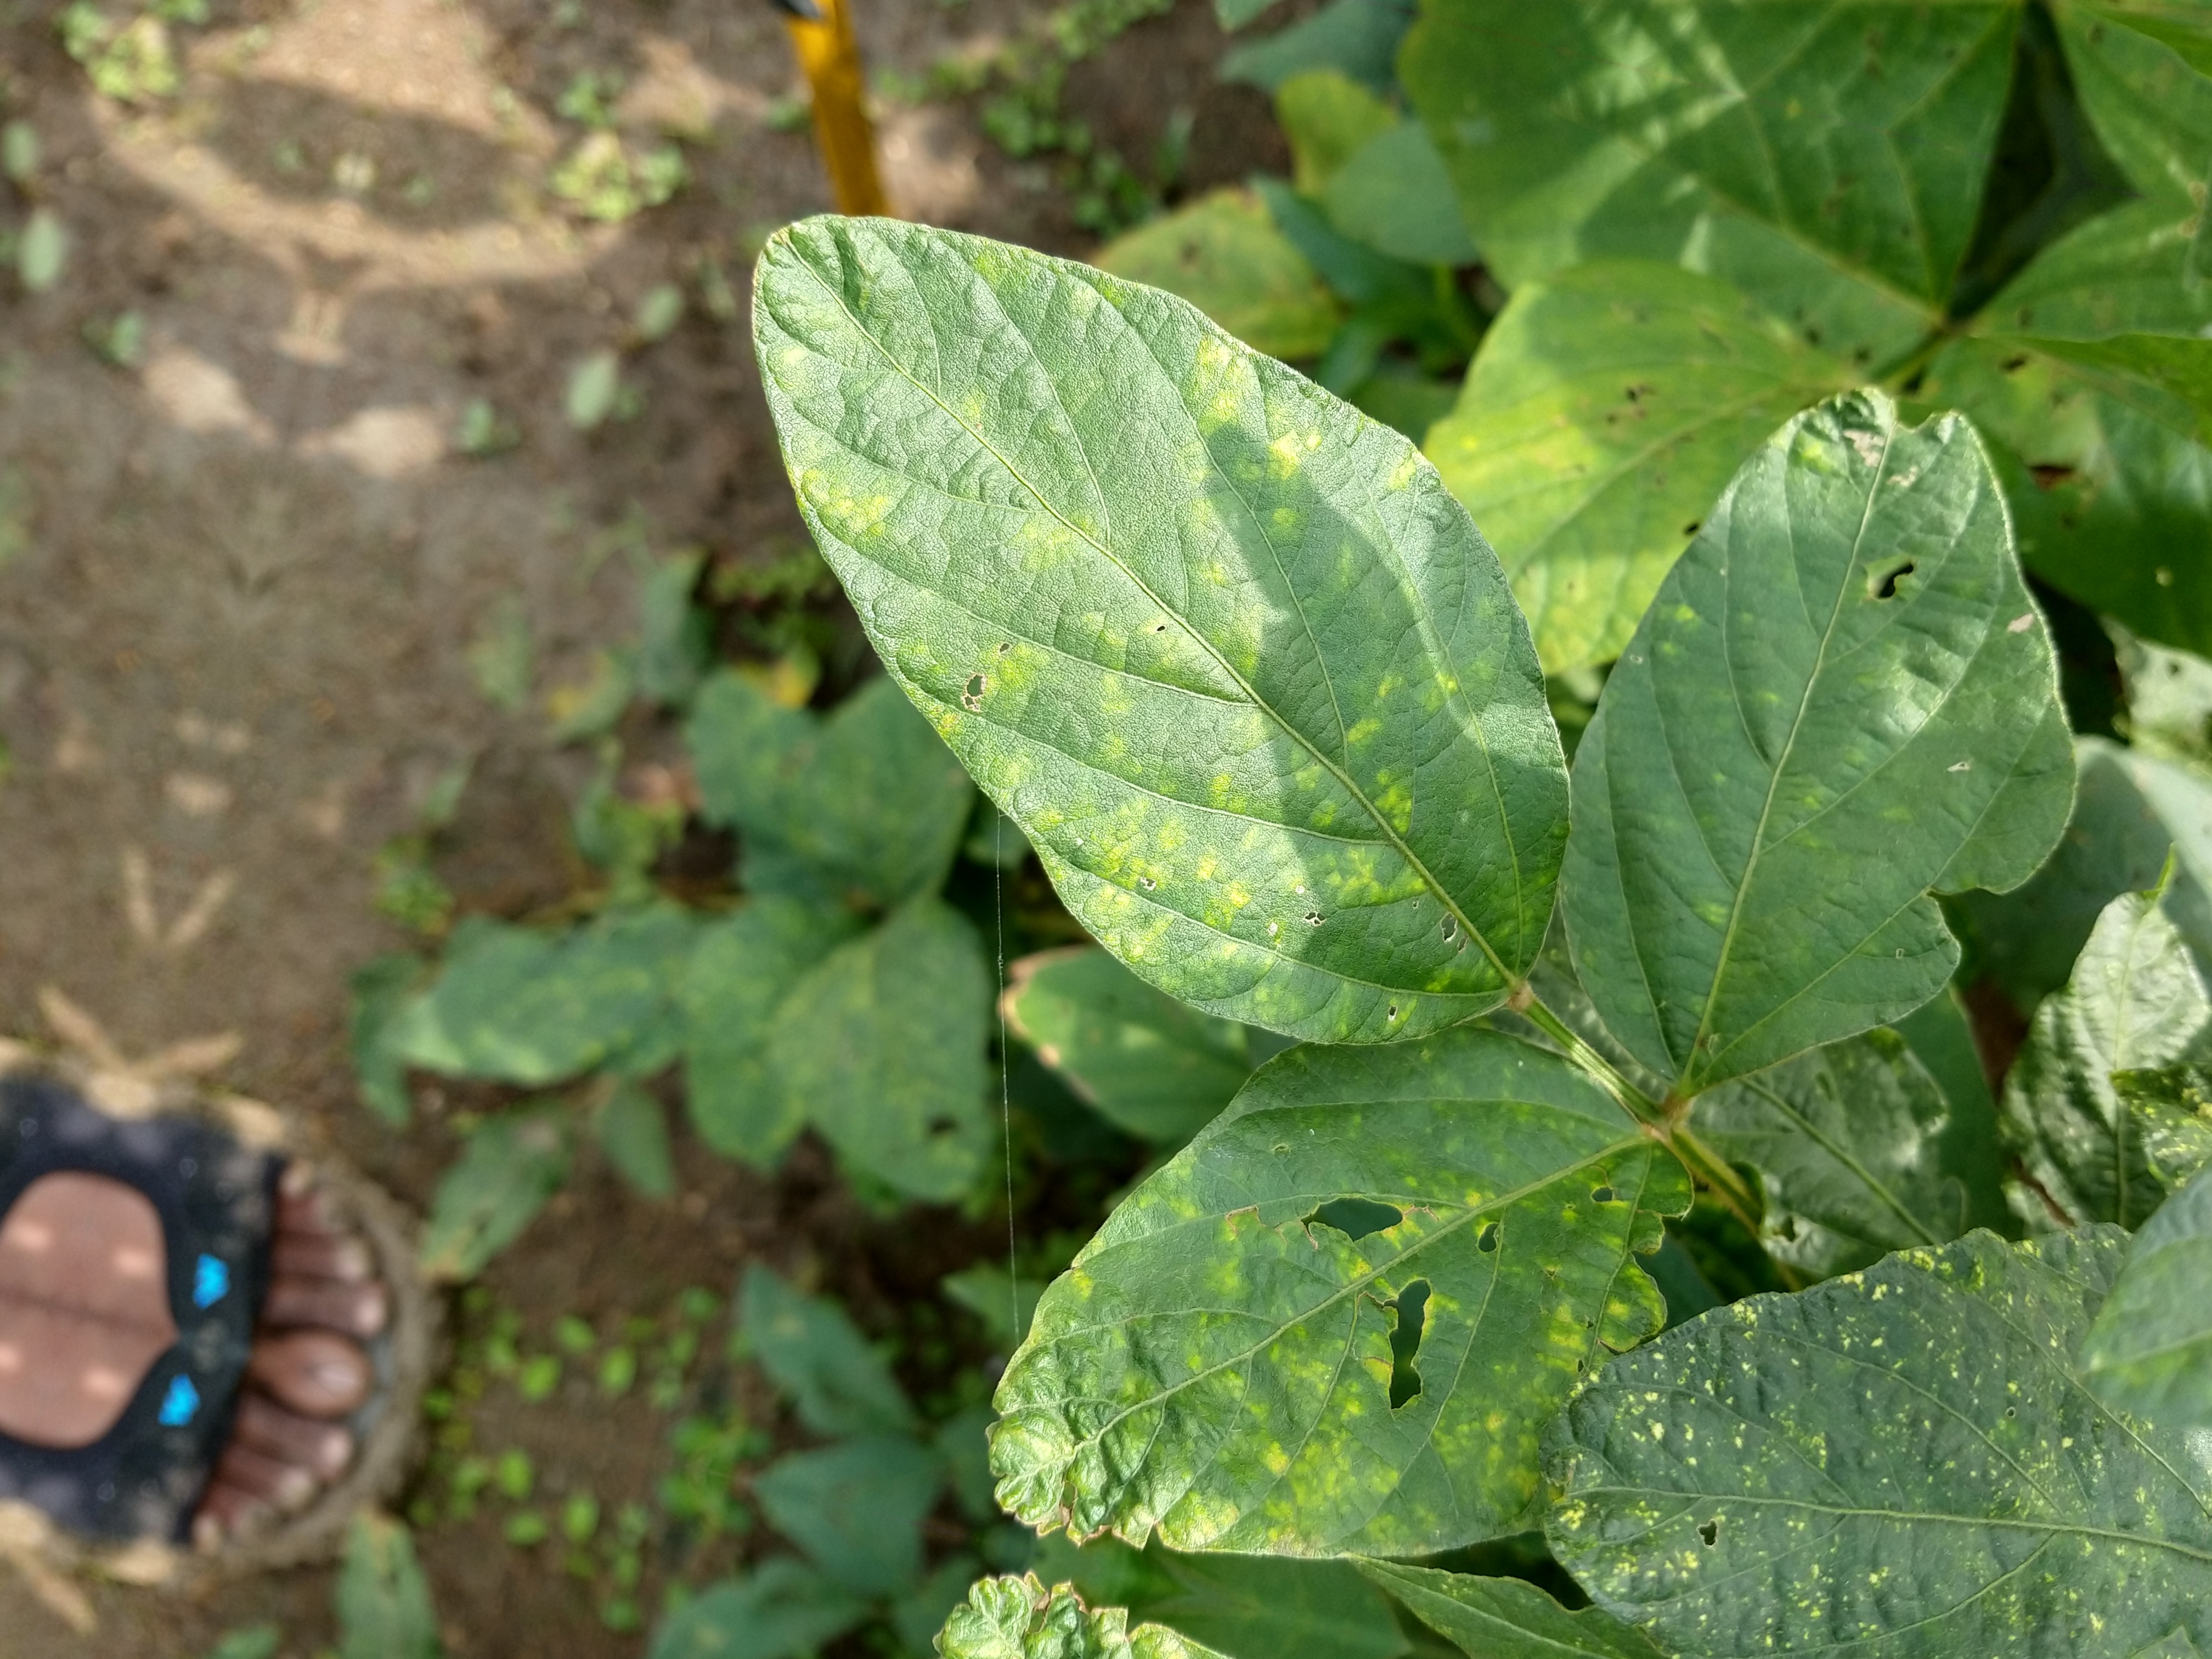
Label: Disease